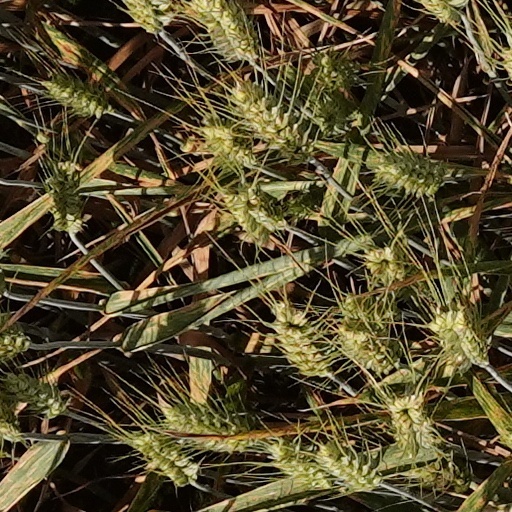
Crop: wheat